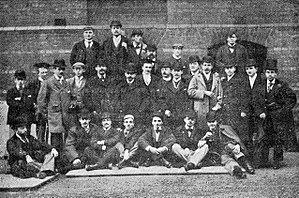
L’équipe de football-rugby du Racing-Club à Oxford (Clarendon Hotel — 3 février 1894)
Adolphe de Pallisseaux est un athlète, joueur de rugby à XV et coureur cycliste français.
Le Racing Club de France, également connu sous le sigle RCF, est un club omnisports parisien fondé le 20 avril 1882 sous le nom de « Racing Club ». Il est fondateur et adhérent de la Fédération française des clubs omnisports.